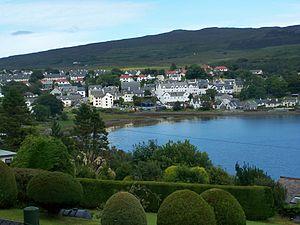
Portree est la plus grande ville de l'île de Skye, dans les Hébrides intérieures écossaises. Elle est située dans le council area des Highlands et dans la région de lieutenance et ancien comté de Ross and Cromarty. De 1975 à 1996, elle était la capitale administrative du district du Skye and Lochalsh, au sein de la région des Highlands. Elle est située à 60 km du pont reliant l'île à la terre, à Loch Aillse, plus au sud. C'est ici que se situe l'unique établissement d'enseignement secondaire de l'île.